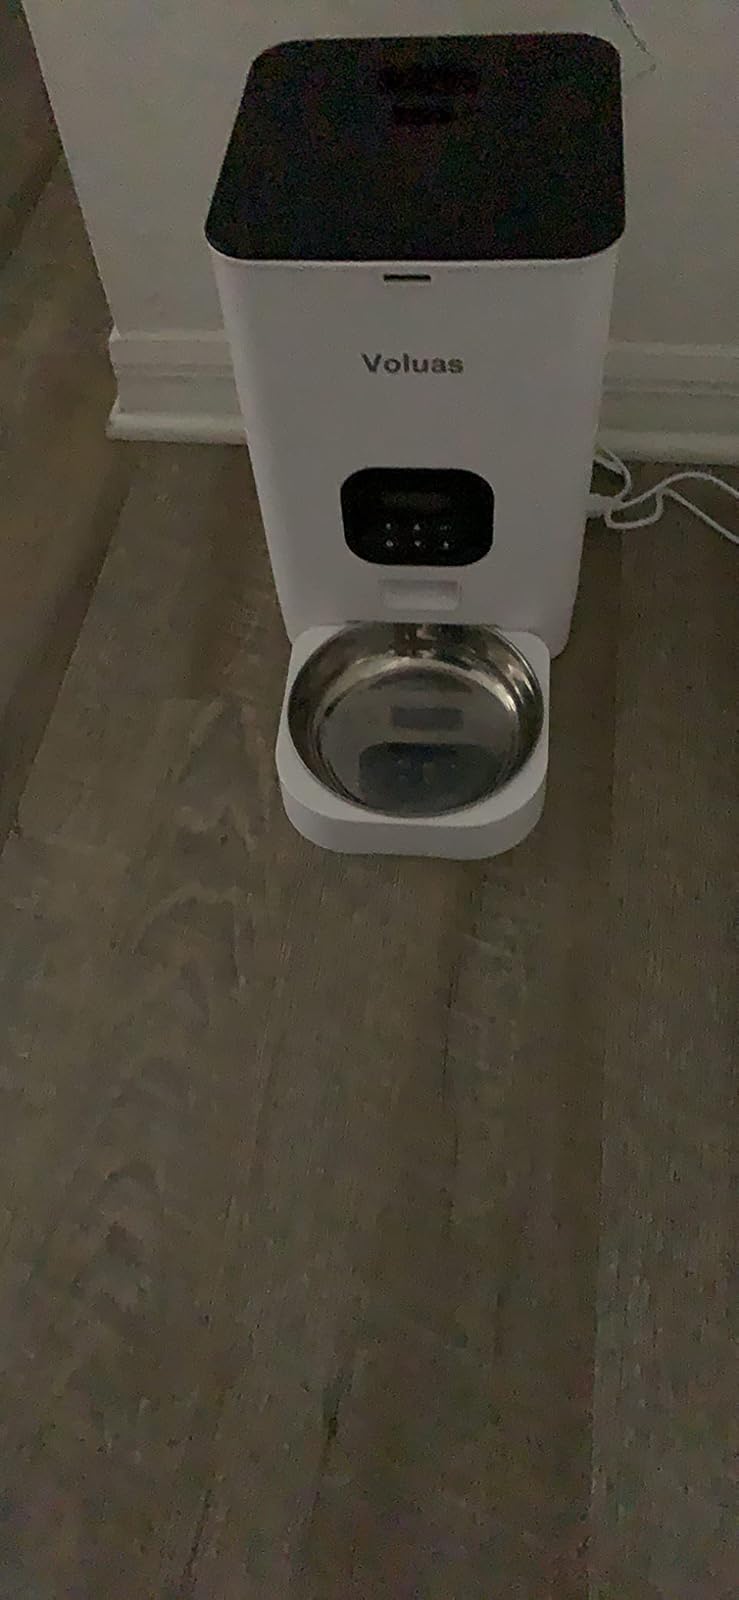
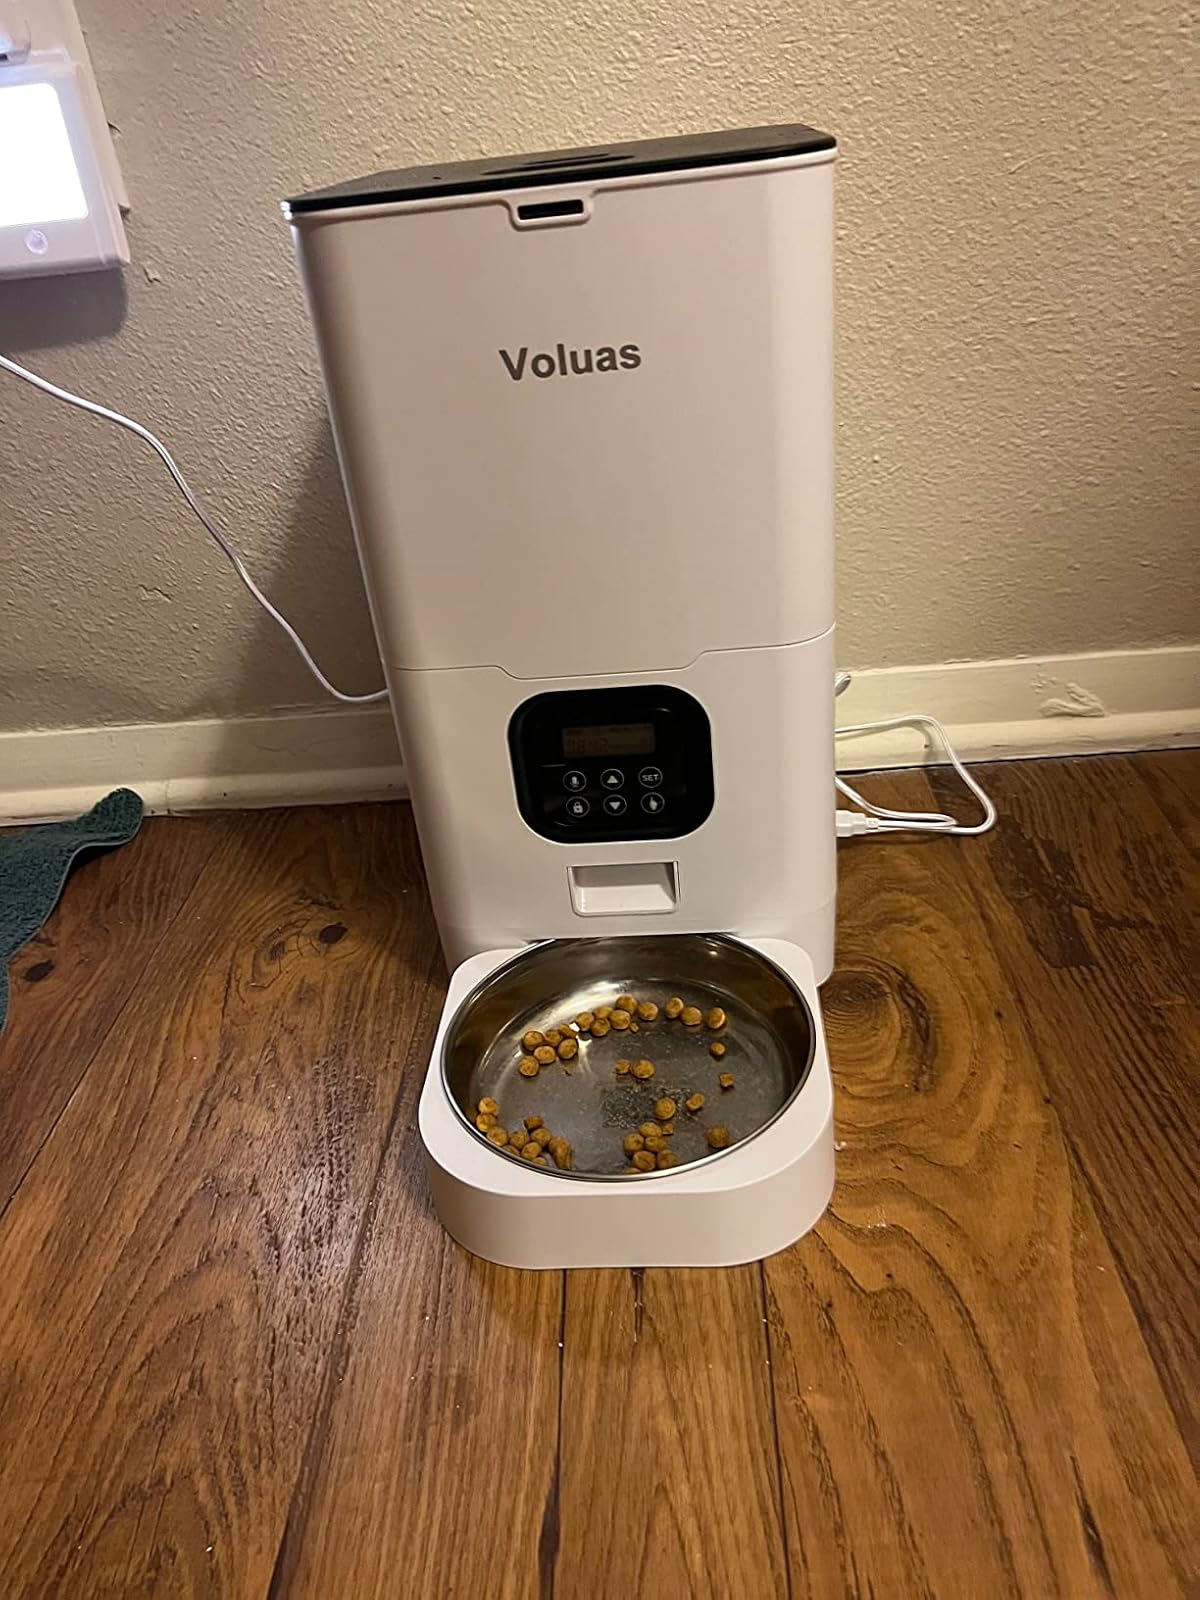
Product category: items_feeder
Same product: yes